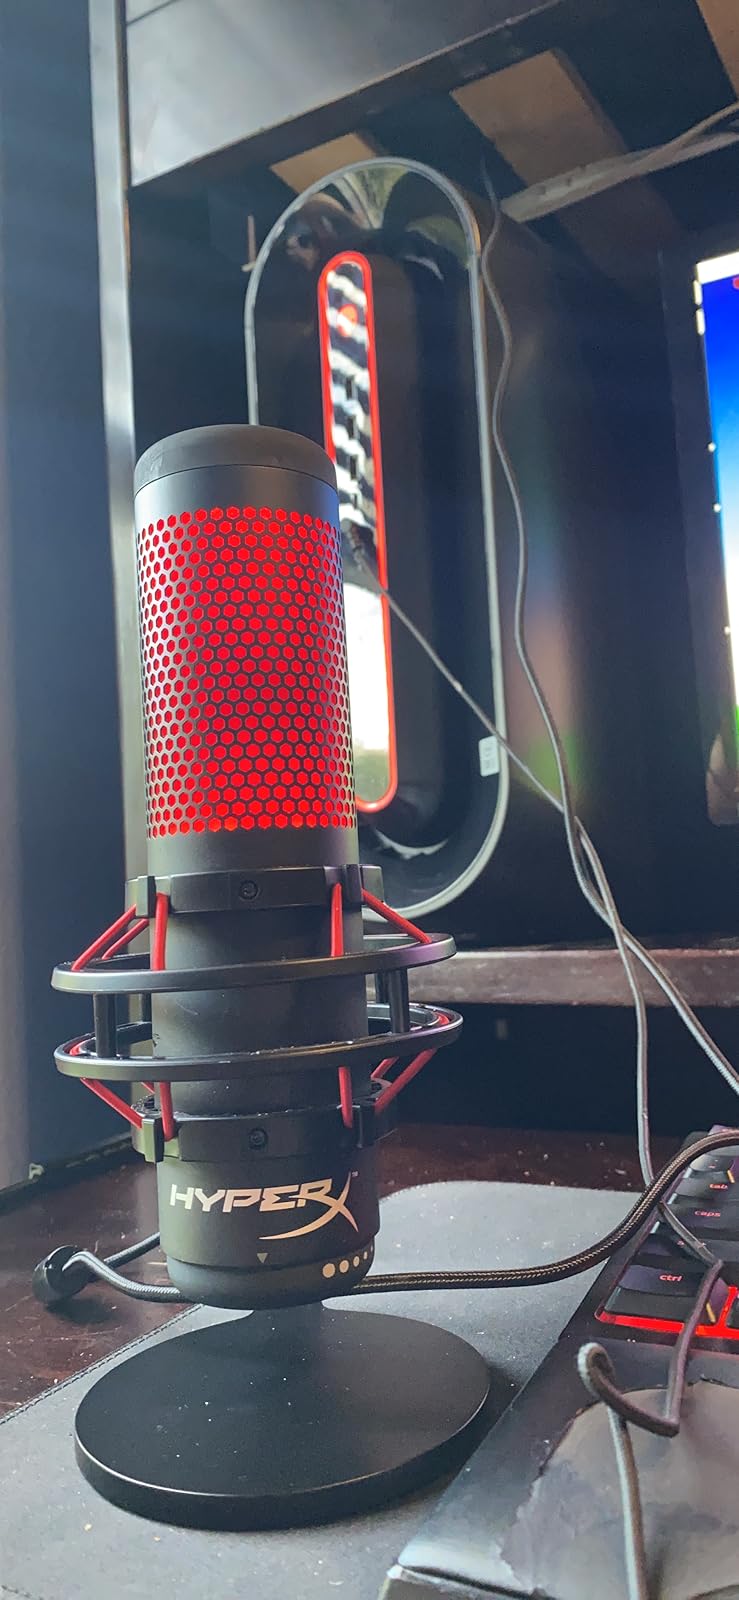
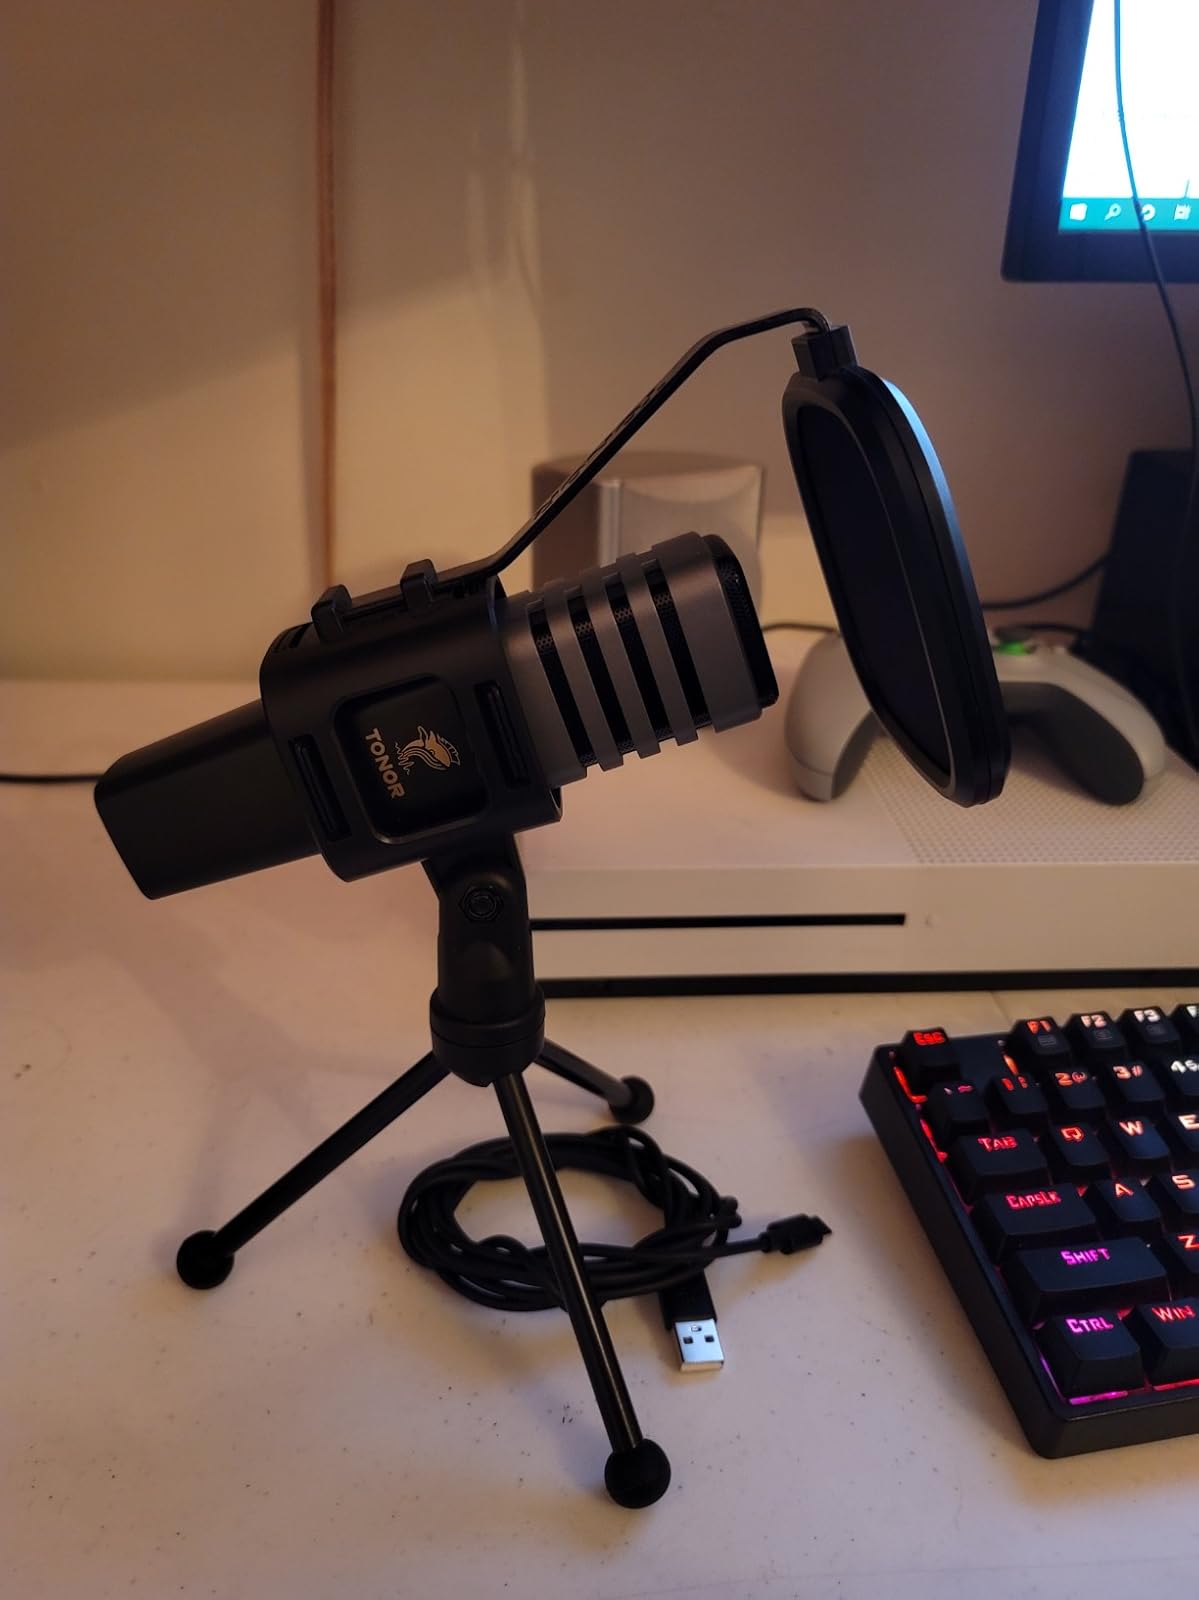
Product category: microphone
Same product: no